The Legend of Faust

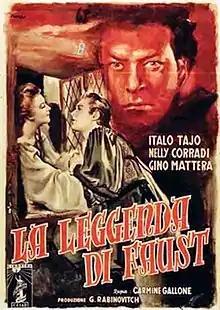

The Legend of Faust (Italian: La leggenda di Faust) is a 1949 Italian drama film directed by Carmine Gallone and starring Italo Tajo, Nelly Corradi and Gino Mattera.